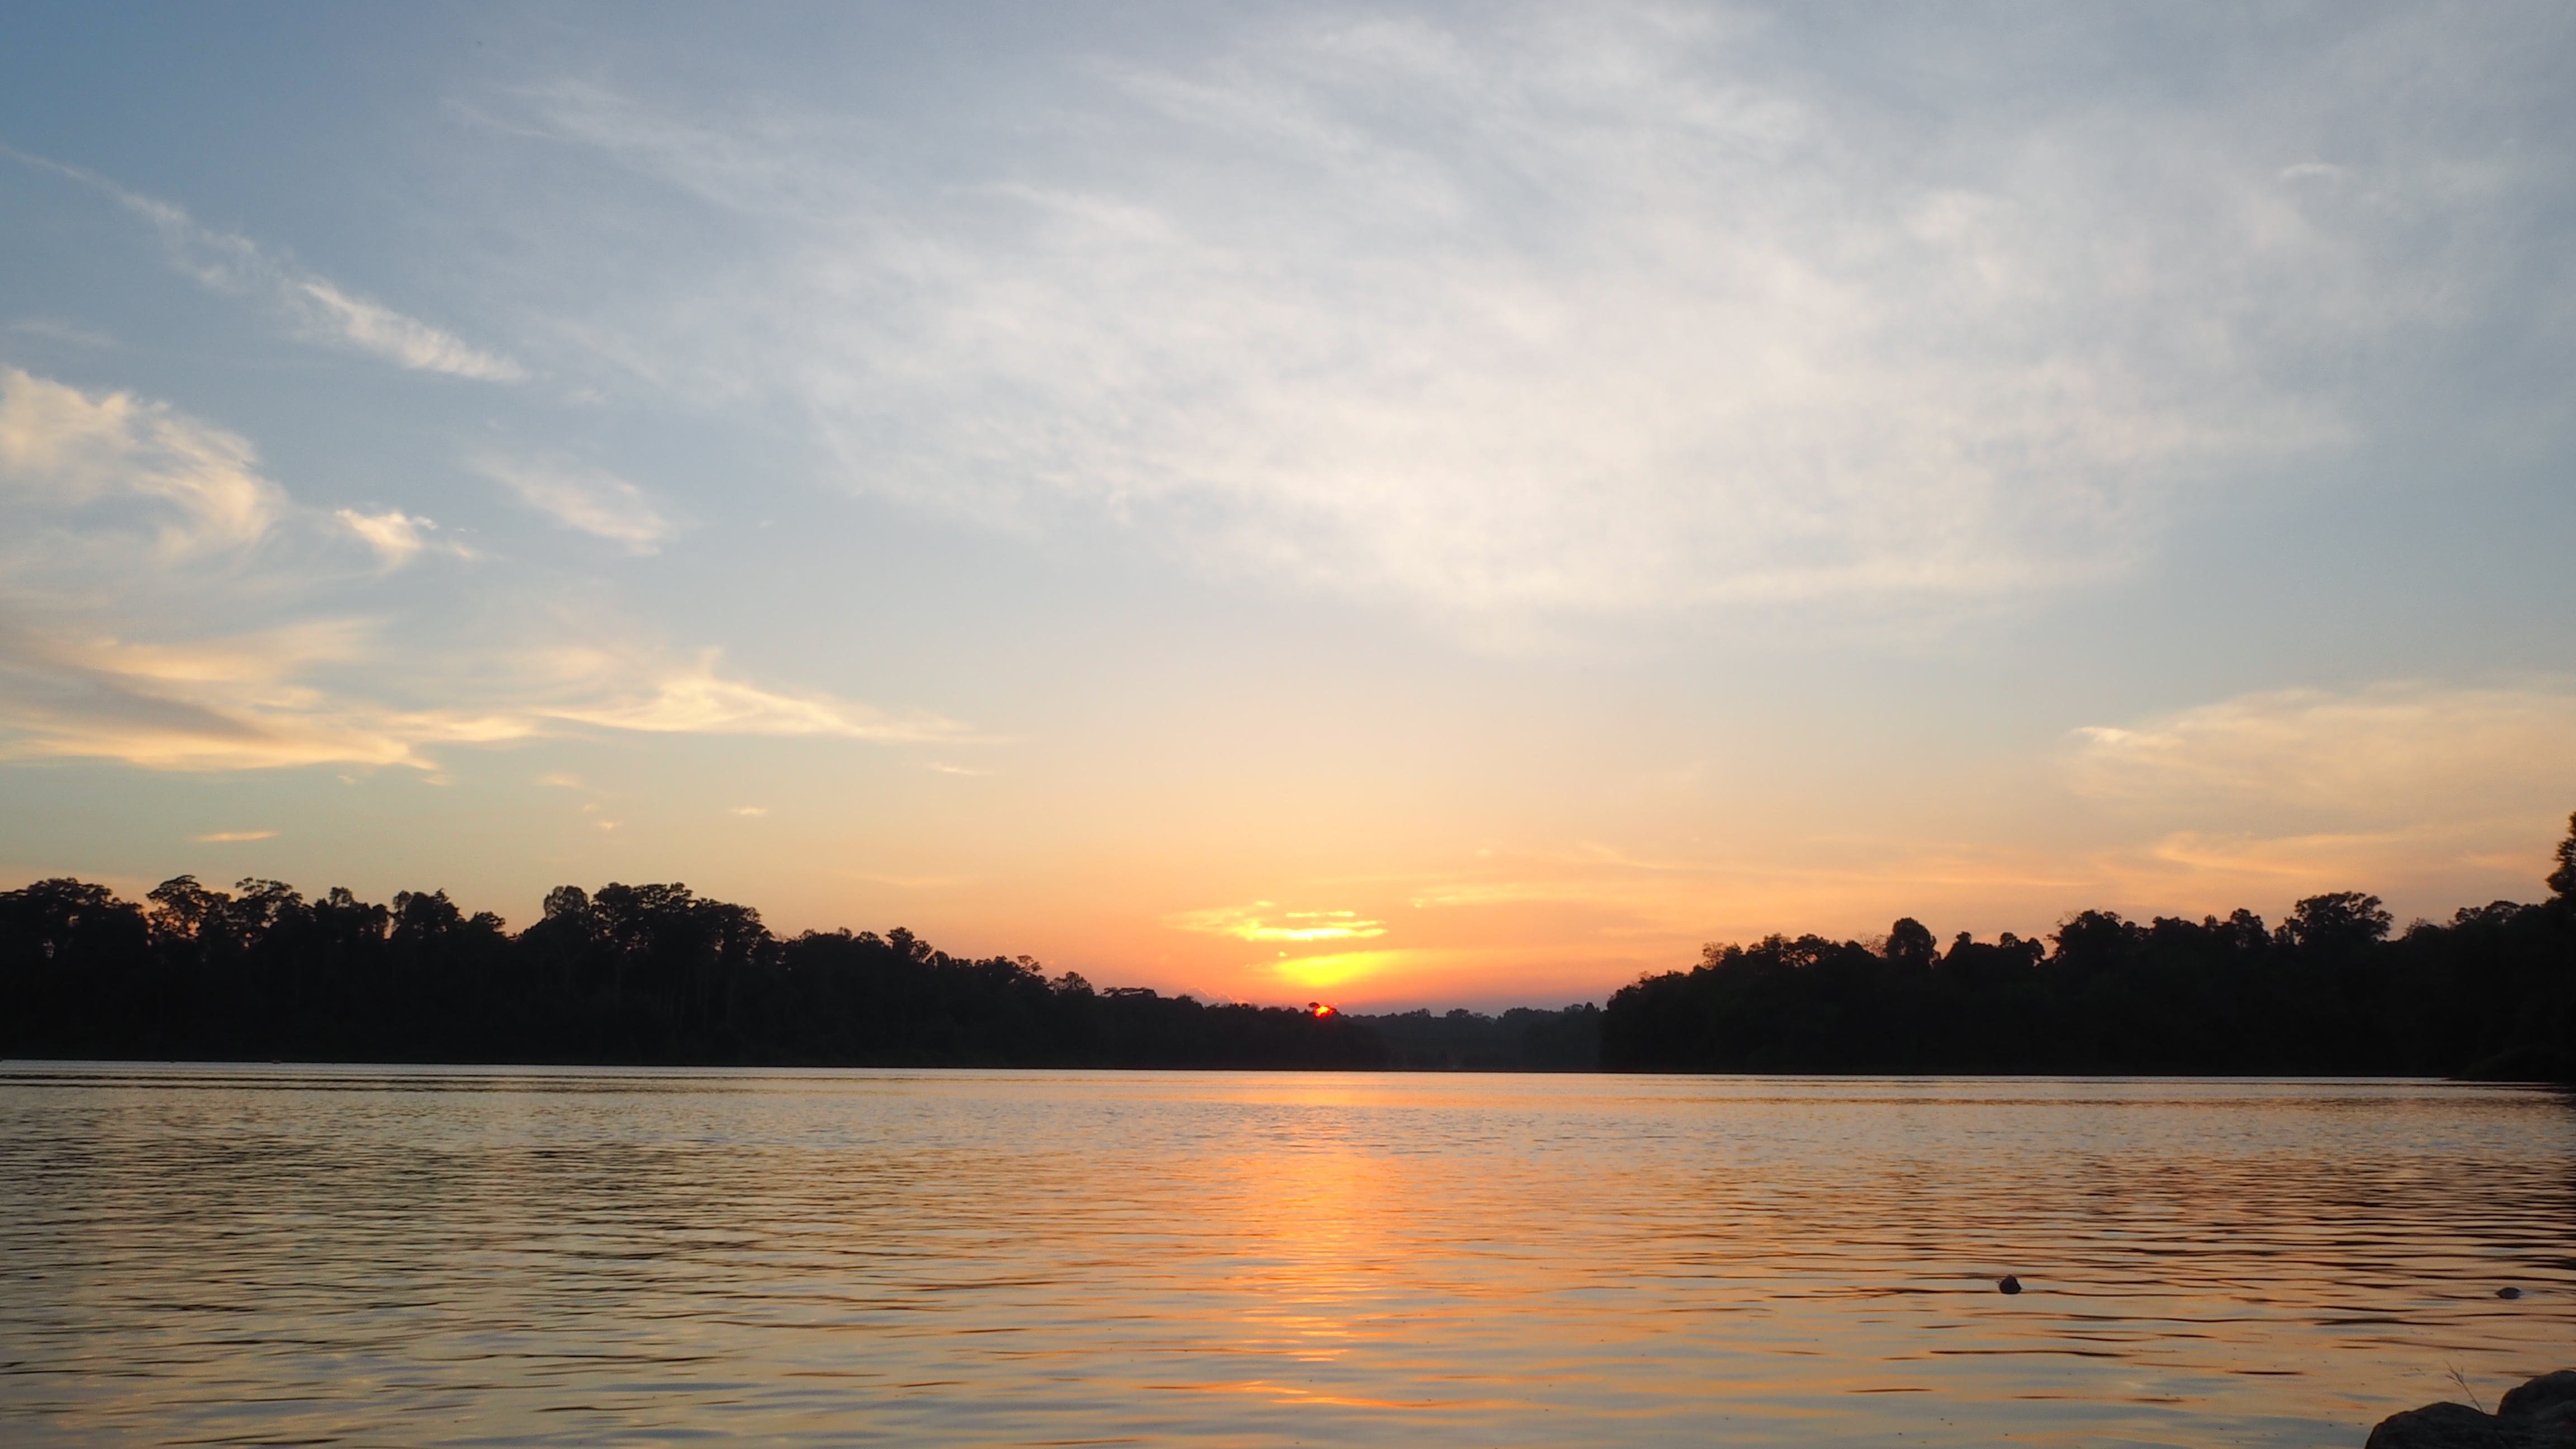
sea, horizon, cloud, sky, sun, sunrise, sunset, sunlight, morning, lake, dawn, river, dusk, evening, reflection, vehicle, bay, loch, afterglow